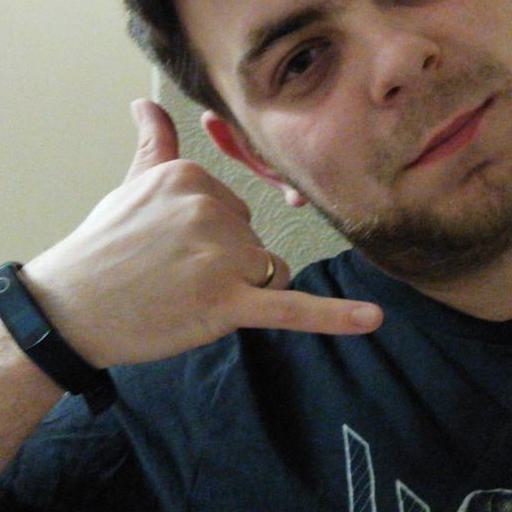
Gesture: call